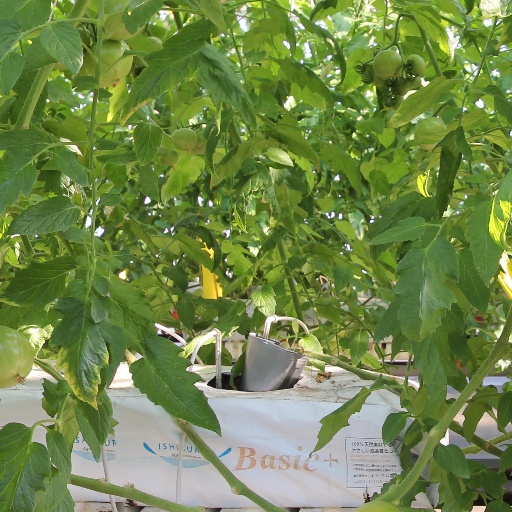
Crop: tomato